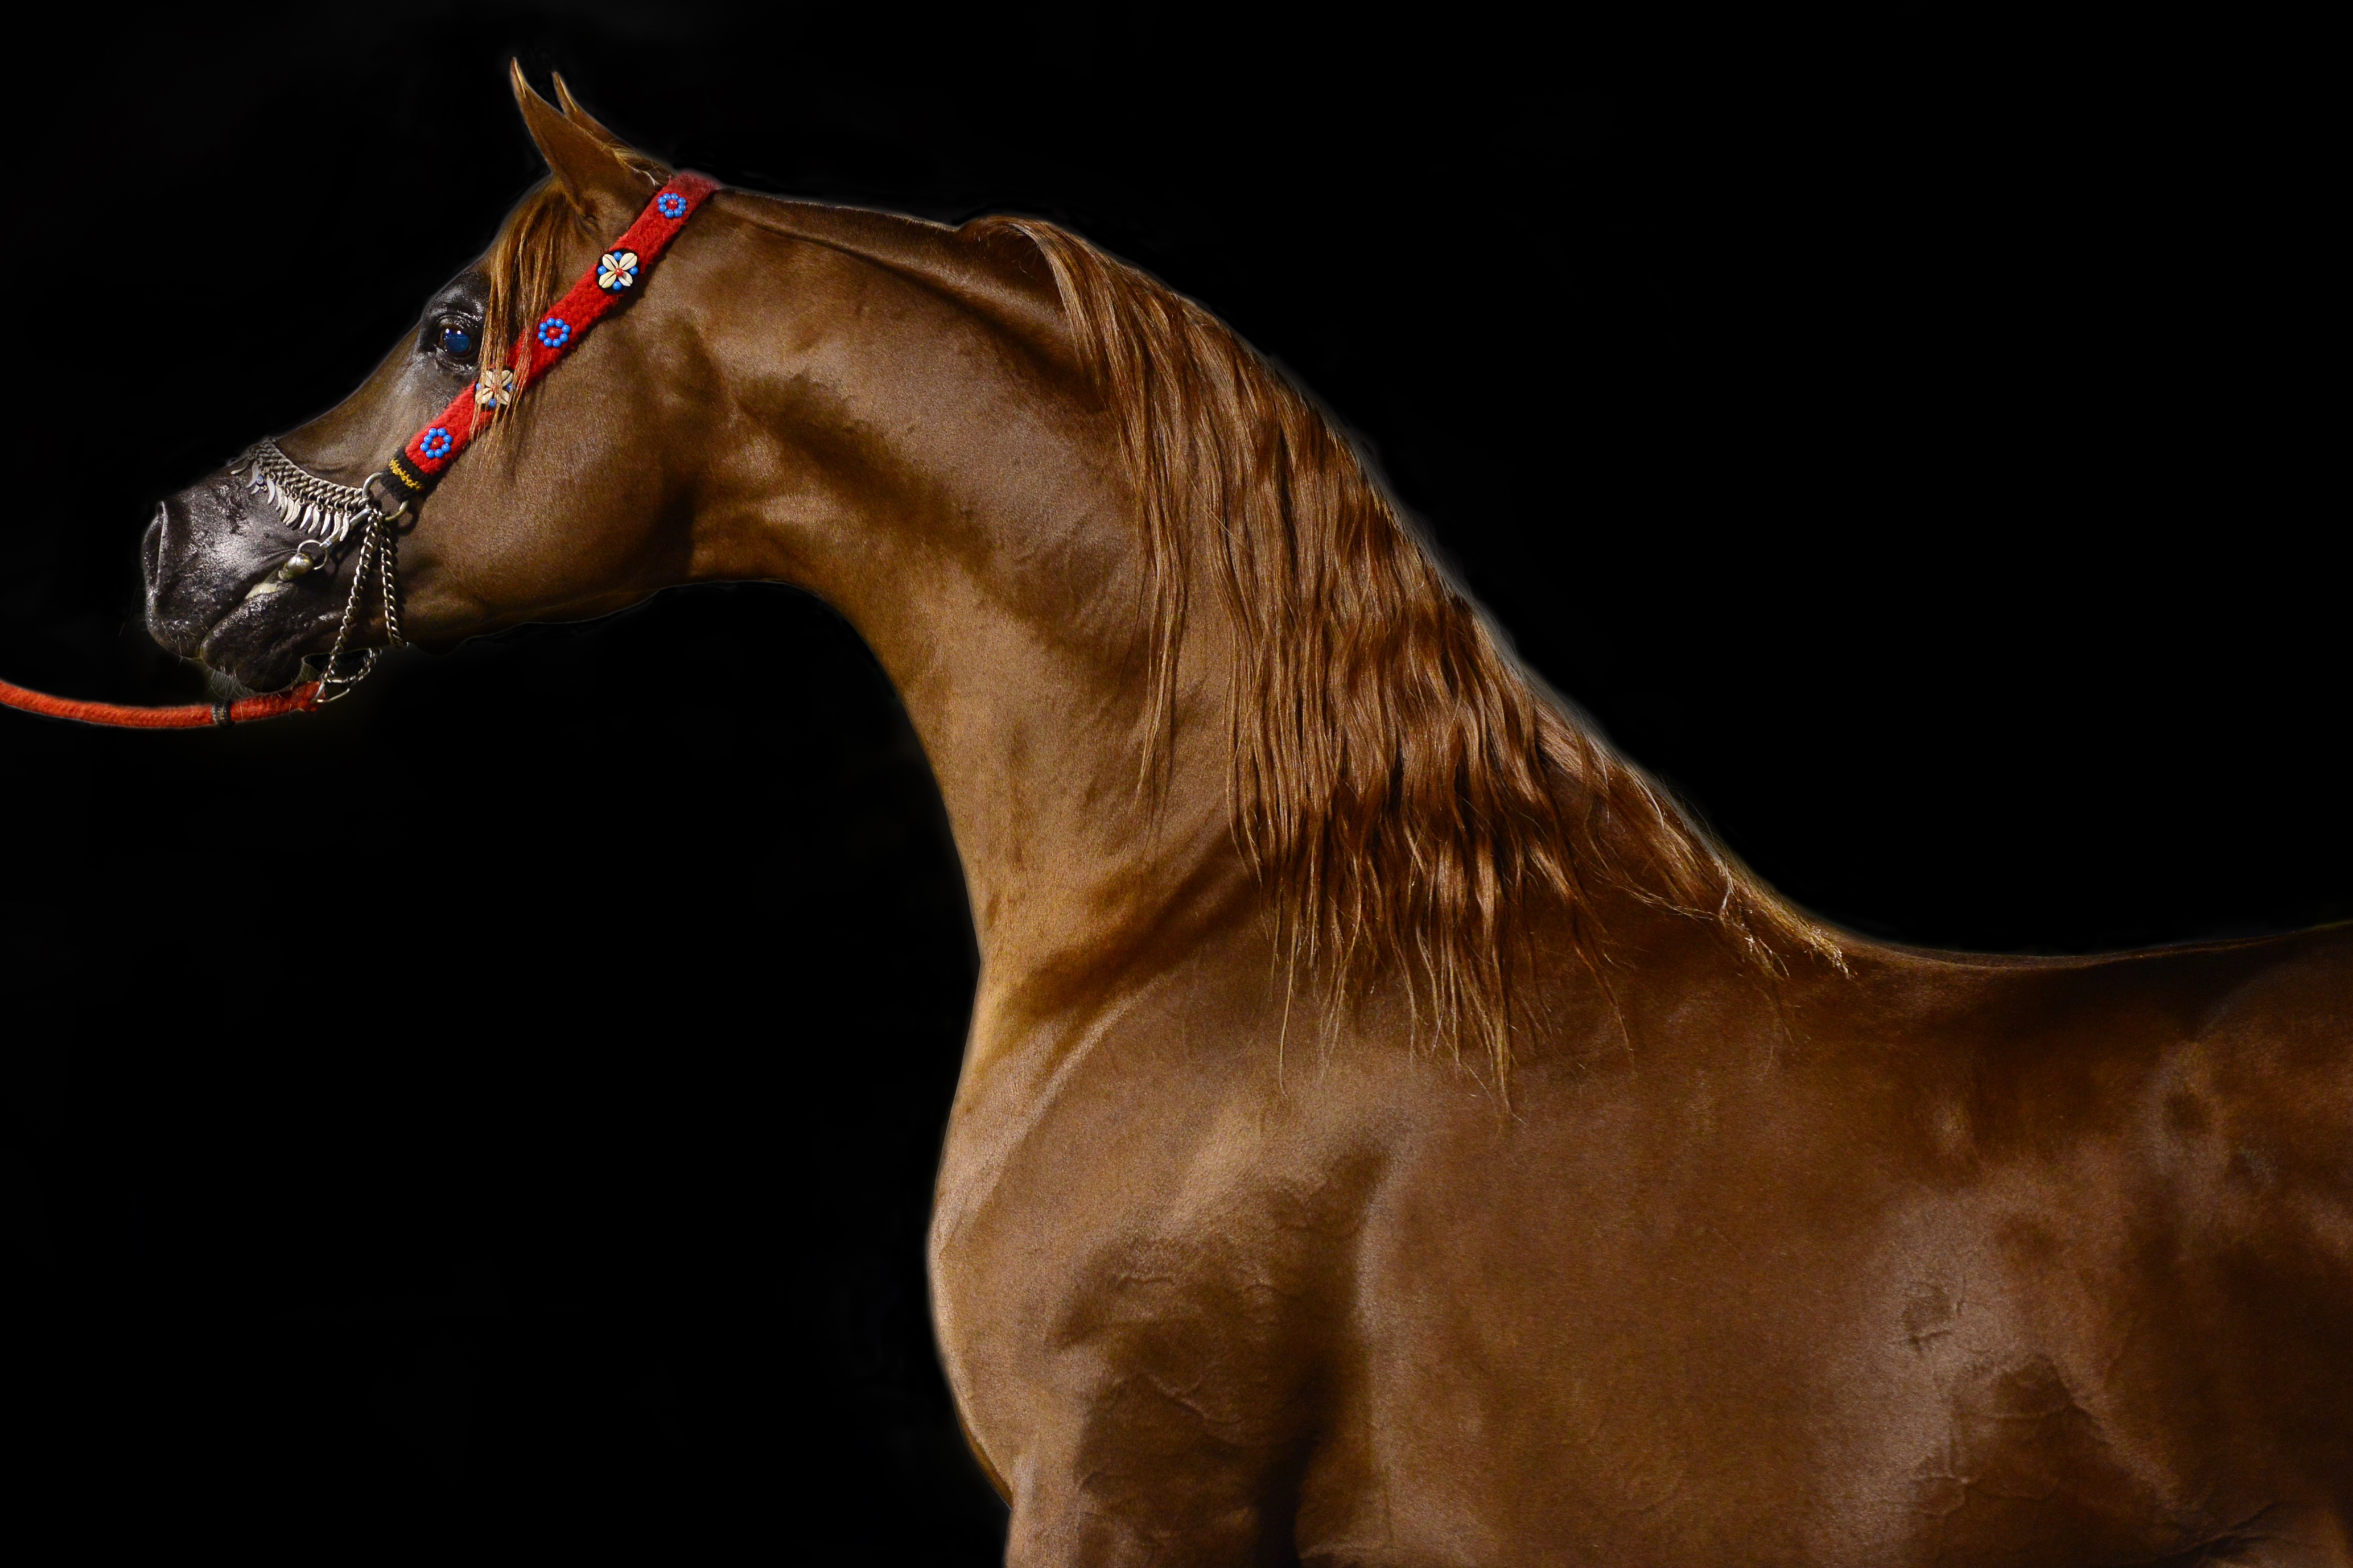
animal, horse, mammal, stallion, mane, vertebrate, mare, foal, arabian, horse like mammal, mustang horse, unicorn superhero anamil